Dorothy Malone

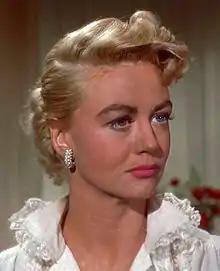
Dorothy Malone in "Written on the Wind", 1956

She then signed a contract with Warner Bros. The studio, she said in 1985, changed her surname "from Maloney to Malone. They placed my picture in the newspaper and they gave me a raise."